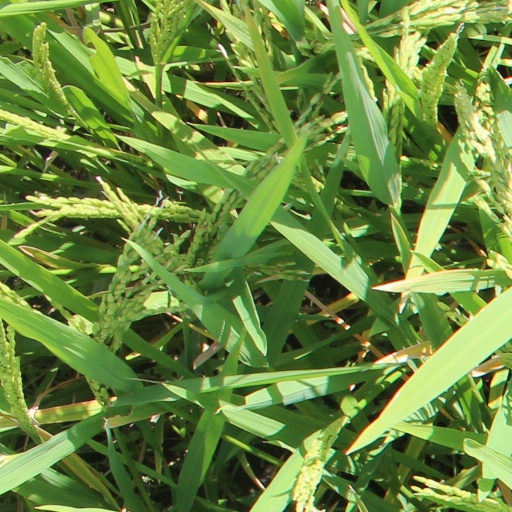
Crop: rice